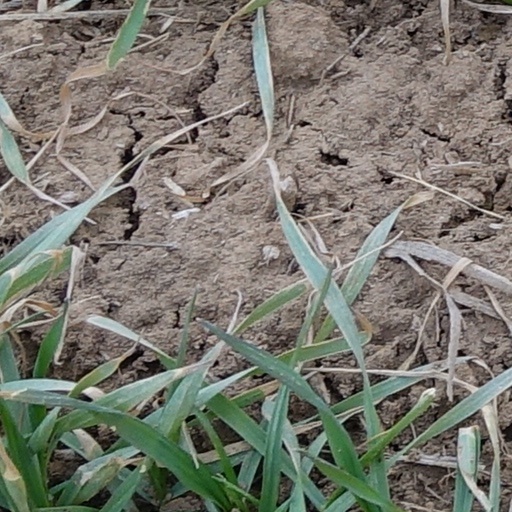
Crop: wheat